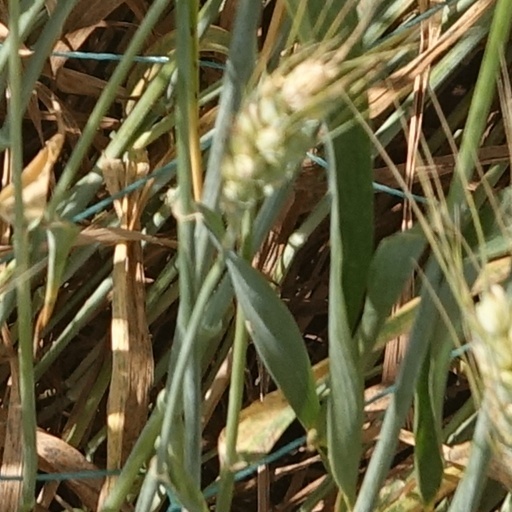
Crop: wheat